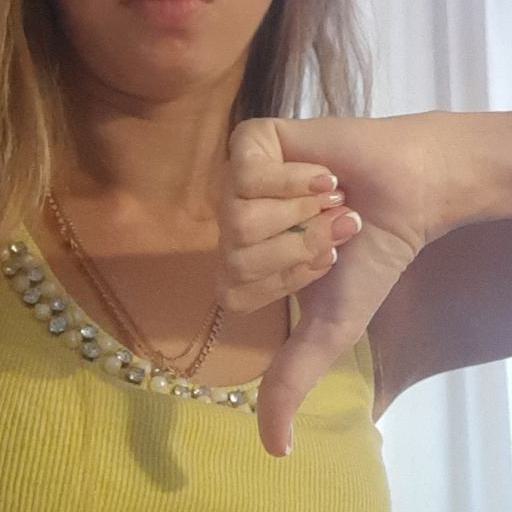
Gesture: dislike